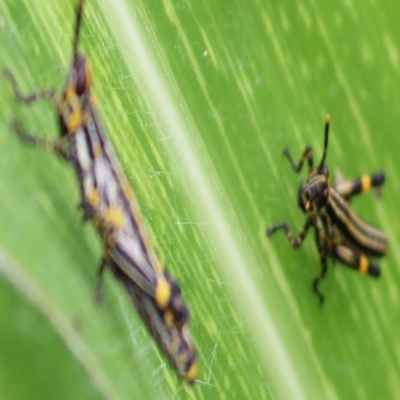
Crop: Maize
Condition: grasshoper